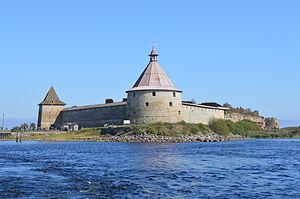
Nikolaï Aleksandrovitch Stepanov, né le 21 avril 1807 à Kalouga dans l'Empire russe et décédé le 23 novembre 1877 à Moscou, est un artiste caricaturiste russe. Il est le frère de Piotr Stepanov, général d'infanterie.